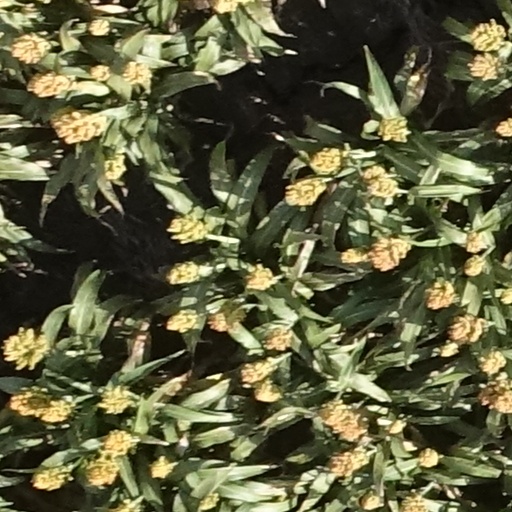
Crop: sorghum